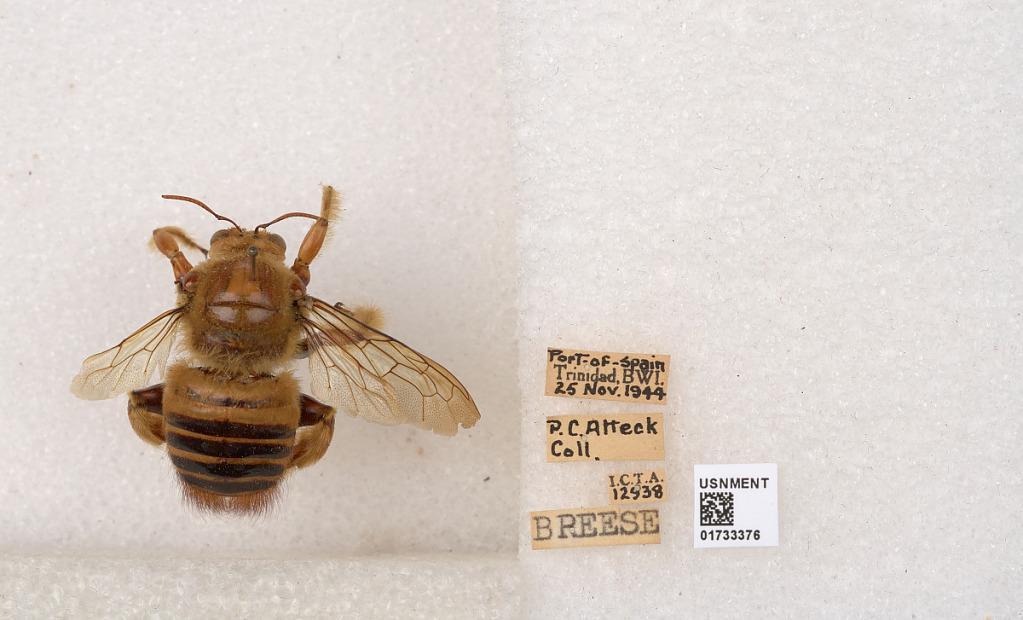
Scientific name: Xylocopa (Neoxylocopa) frontalis (Olivier)
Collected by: P. Alteck
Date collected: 1944-11-25
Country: Trinidad and Tobago
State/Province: Port of Spain
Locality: Trinidad, British West Indies